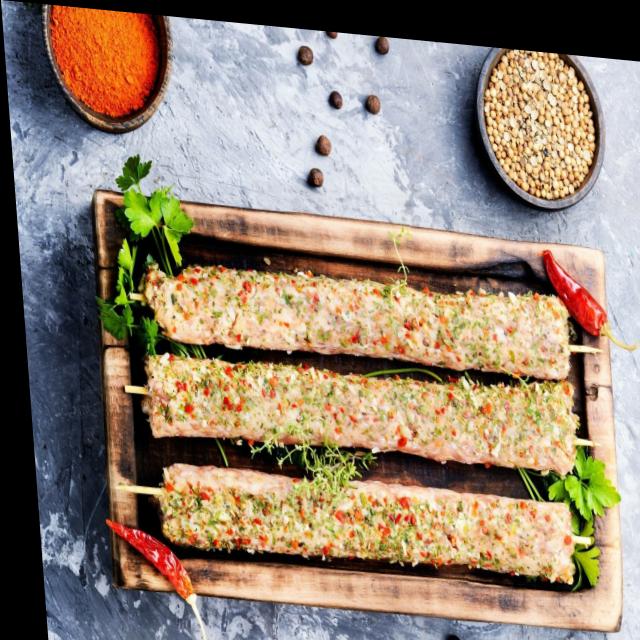
Dish: kebab